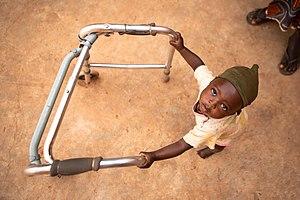
Un déambulateur, aussi appelé cadre de marche, gadot, tintébin en Suisse, tribune en Belgique ou marchette au Canada, est un accessoire para-médical constitué d'une armature métallique offrant quatre points d'appui qui permet aux personnes ayant des problèmes aux jambes de se déplacer plus facilement.